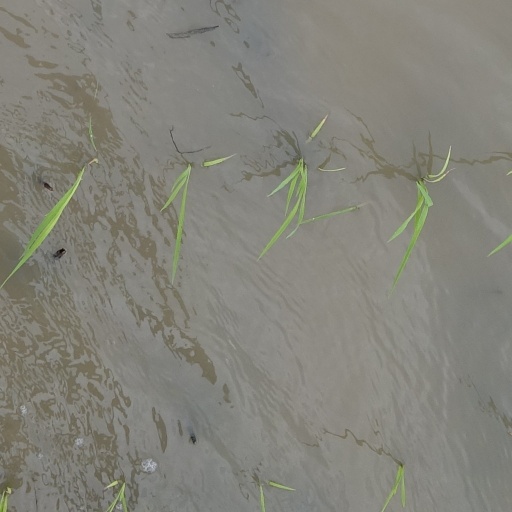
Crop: rice